Orland P. Bassett

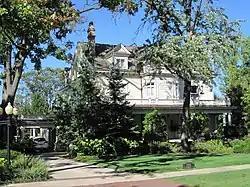
Bassett's house in Hinsdale, known as the "American Beauty House"

Bassett's operation was a fast success, and in 1893, he brought in his son-in-law Charles L. Washburn as a business partner. The roses were popular as they were very large and could be bred as cut flowers. Bassett & Washburn opened an office and store in Chicago and cultivated the plants in Hinsdale. Bassett was also an automobile enthusiast and owned one of the first cars in the Chicago area. By 1900, the greenhouses employed 85 men on a site. Bassett & Washburn succeeded in partnering with the Chicago, Burlington, and Quincy Railroad, who used the roses on their dining cars. The company was also among the first to distribute Lawson and Richmond roses. Bassett retired from Bassett & Washburn in 1907 and turned the company over to Washburn. He stayed in Hinsdale for three more years until moving to Pasadena, California, in 1910. Washburn maintained his printing interests with the Pictorial Printing Company until 1916. He died in Pasadena on February 26, 1921, after a long illness.